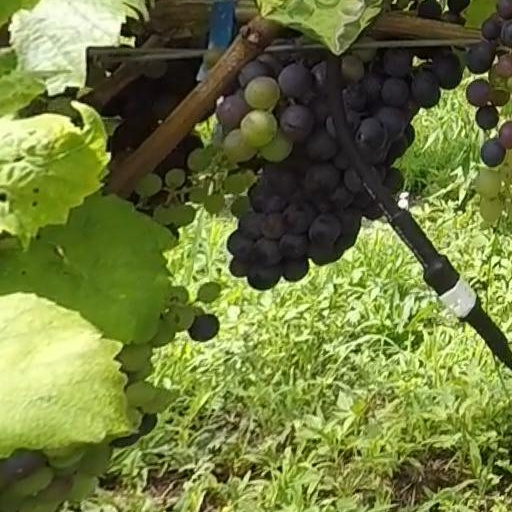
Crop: grape